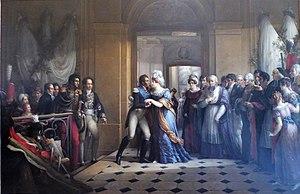
Rencontre du 1er décembre 1823 au palais épiscopal de Chartres, aujourd'hui musée des beaux-arts. Derrière le couple, la salle à l'italienne et la chapelle du palais.
Le musée des Beaux-Arts de Chartres, dans le département d'Eure-et-Loir, est le principal musée de la ville. Il bénéficie du label Musée de France. Situé dans l'ancien palais épiscopal classé monument historique avec un ensemble des XIIIᵉ, XVIIᵉ et XVIIIᵉ siècles, à côté de la célèbre cathédrale, il abrite une collection d'œuvres d'art variée : peintures, dessins, sculptures, objets d'arts, archéologie, mobilier, etc.
Louis-Antoine d’Artois, né le 6 août 1775 à Versailles, en France, et mort à Goritz, en Autriche le 3 juin 1844, petit-fils de France et duc d’Angoulême, puis Louis-Antoine de France, dauphin de France puis comte de Marnes, puis en 1836 Louis de France, est un prince de la maison royale de France, fils de Charles-Philippe de France, ce dernier étant comte d'Artois et le futur roi Charles X, et de Marie-Thérèse de Savoie.
Marie-Thérèse Charlotte de France, surnommée « Madame Royale », née le 19 décembre 1778 à Versailles et morte le 19 octobre 1851 à Frohsdorf en Autriche, est le premier enfant de Louis XVI et Marie-Antoinette. Après une enfance passée à la cour, elle est la seule des enfants royaux à survivre à la Révolution française. Exilée hors de France en 1795, elle retrouve son pays de 1814 à 1830, où elle redevient l'une des personnes les plus influentes de la famille royale. Elle aurait pu devenir reine de France lors des journées de 1830. Condamnée à un nouvel exil en 1830, elle meurt en 1851 loin de son pays, sous le titre de courtoisie de comtesse de Marnes.
Jean-Baptiste Marie Antoine de Latil, comte puis duc de Latil, pair de France, ecclésiastique français, est né le 6 mars 1761 dans l'Île Sainte-Marguerite et mort à Gémenos le 1ᵉʳ décembre 1839. Il est le dernier à avoir couronné un Roi de France en la personne de Charles X en 1825.